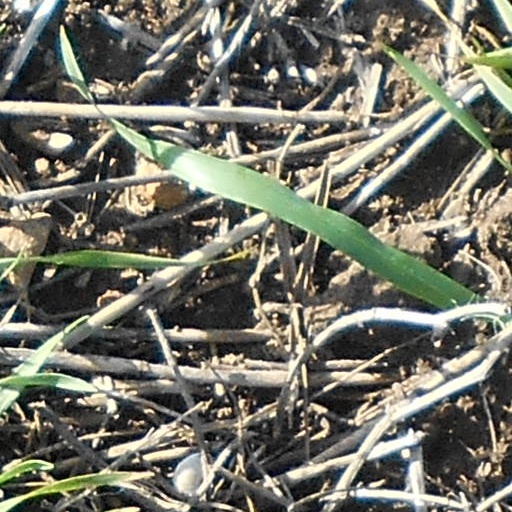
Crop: wheat